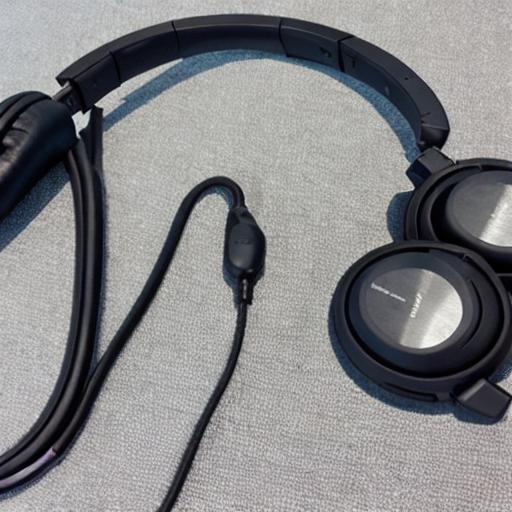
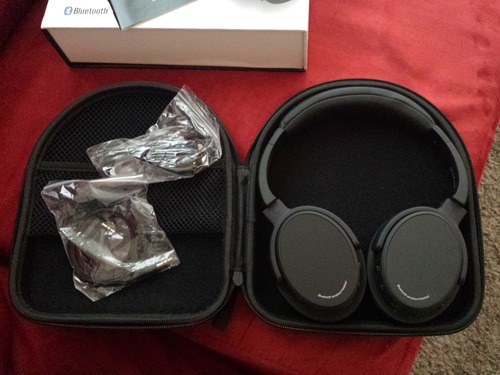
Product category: headphones
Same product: no